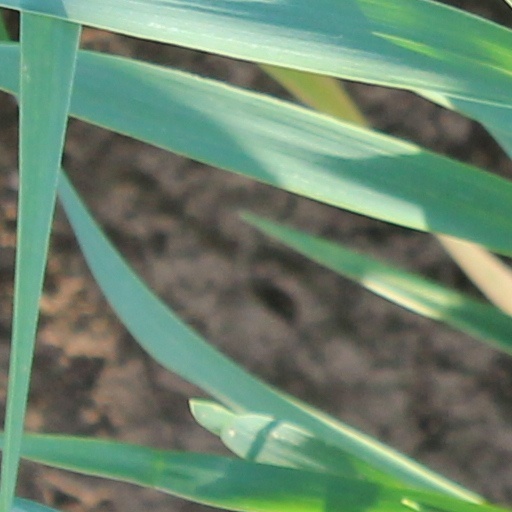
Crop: wheat